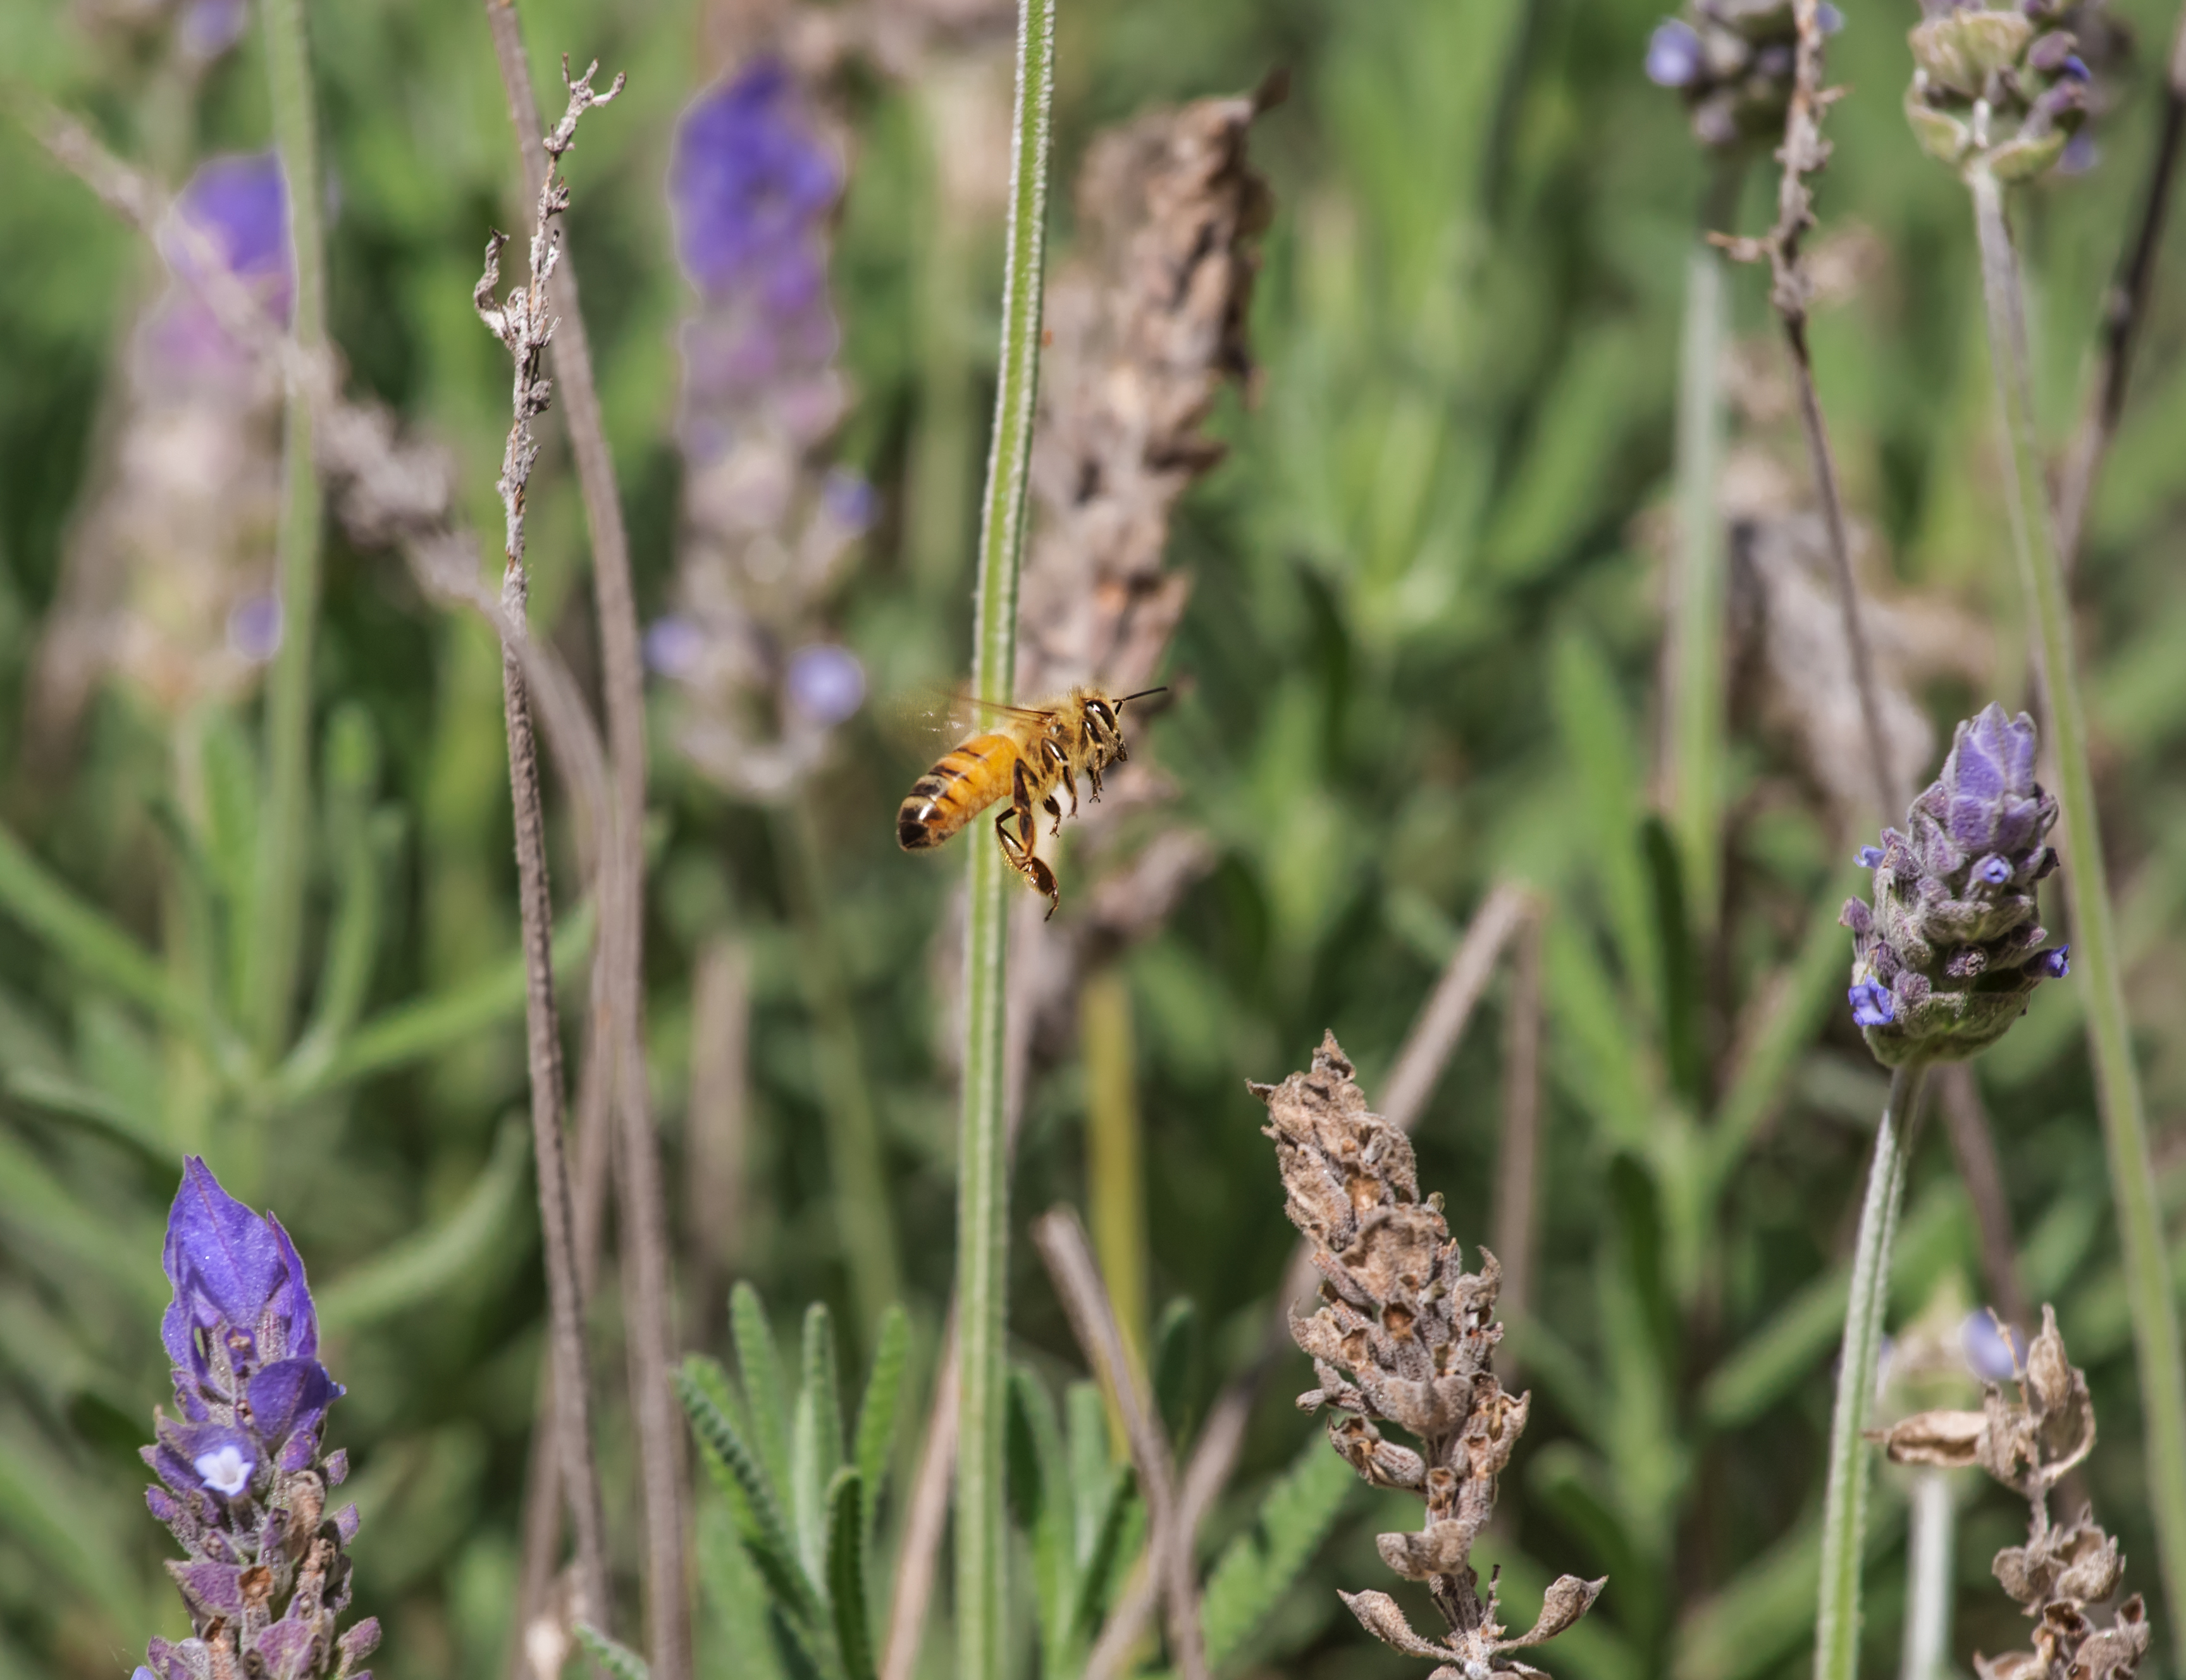
honeybee, lavender, flower, flowering plant, plant, french lavender, grass family, english lavender, lavandula dentata, insect, pollinator, broomrape, Forb, sedge family